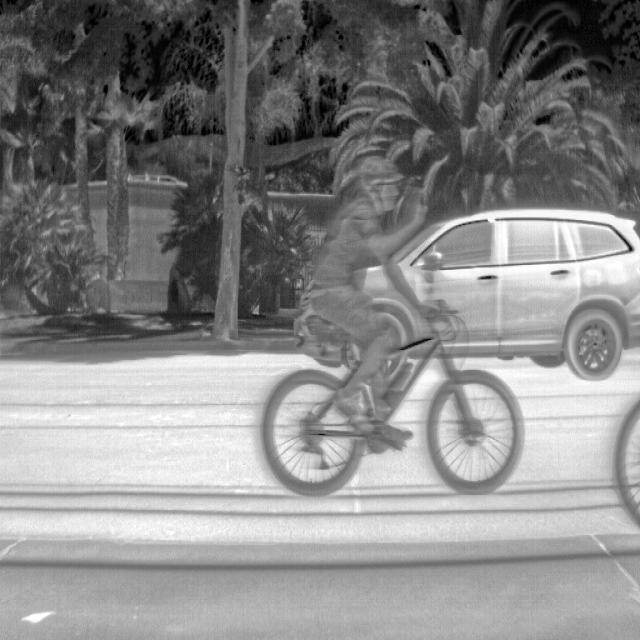
Detected objects:
label: person